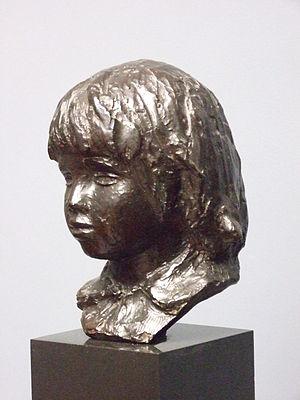
La sculpture française du XIXᵉ siècle représente la production sculpturale et statuaire en France entre 1801 et 1901. Elle est caractérisée par la diversité des courants et des styles, allant du néo-classicisme du début du siècle, à l'Art nouveau et au modernisme de la fin du siècle.
Pierre-Auguste Renoir dit Auguste Renoir, né à Limoges le 25 février 1841 et mort au domaine des Collettes à Cagnes-sur-Mer le 3 décembre 1919, est l'un des plus célèbres peintres français.